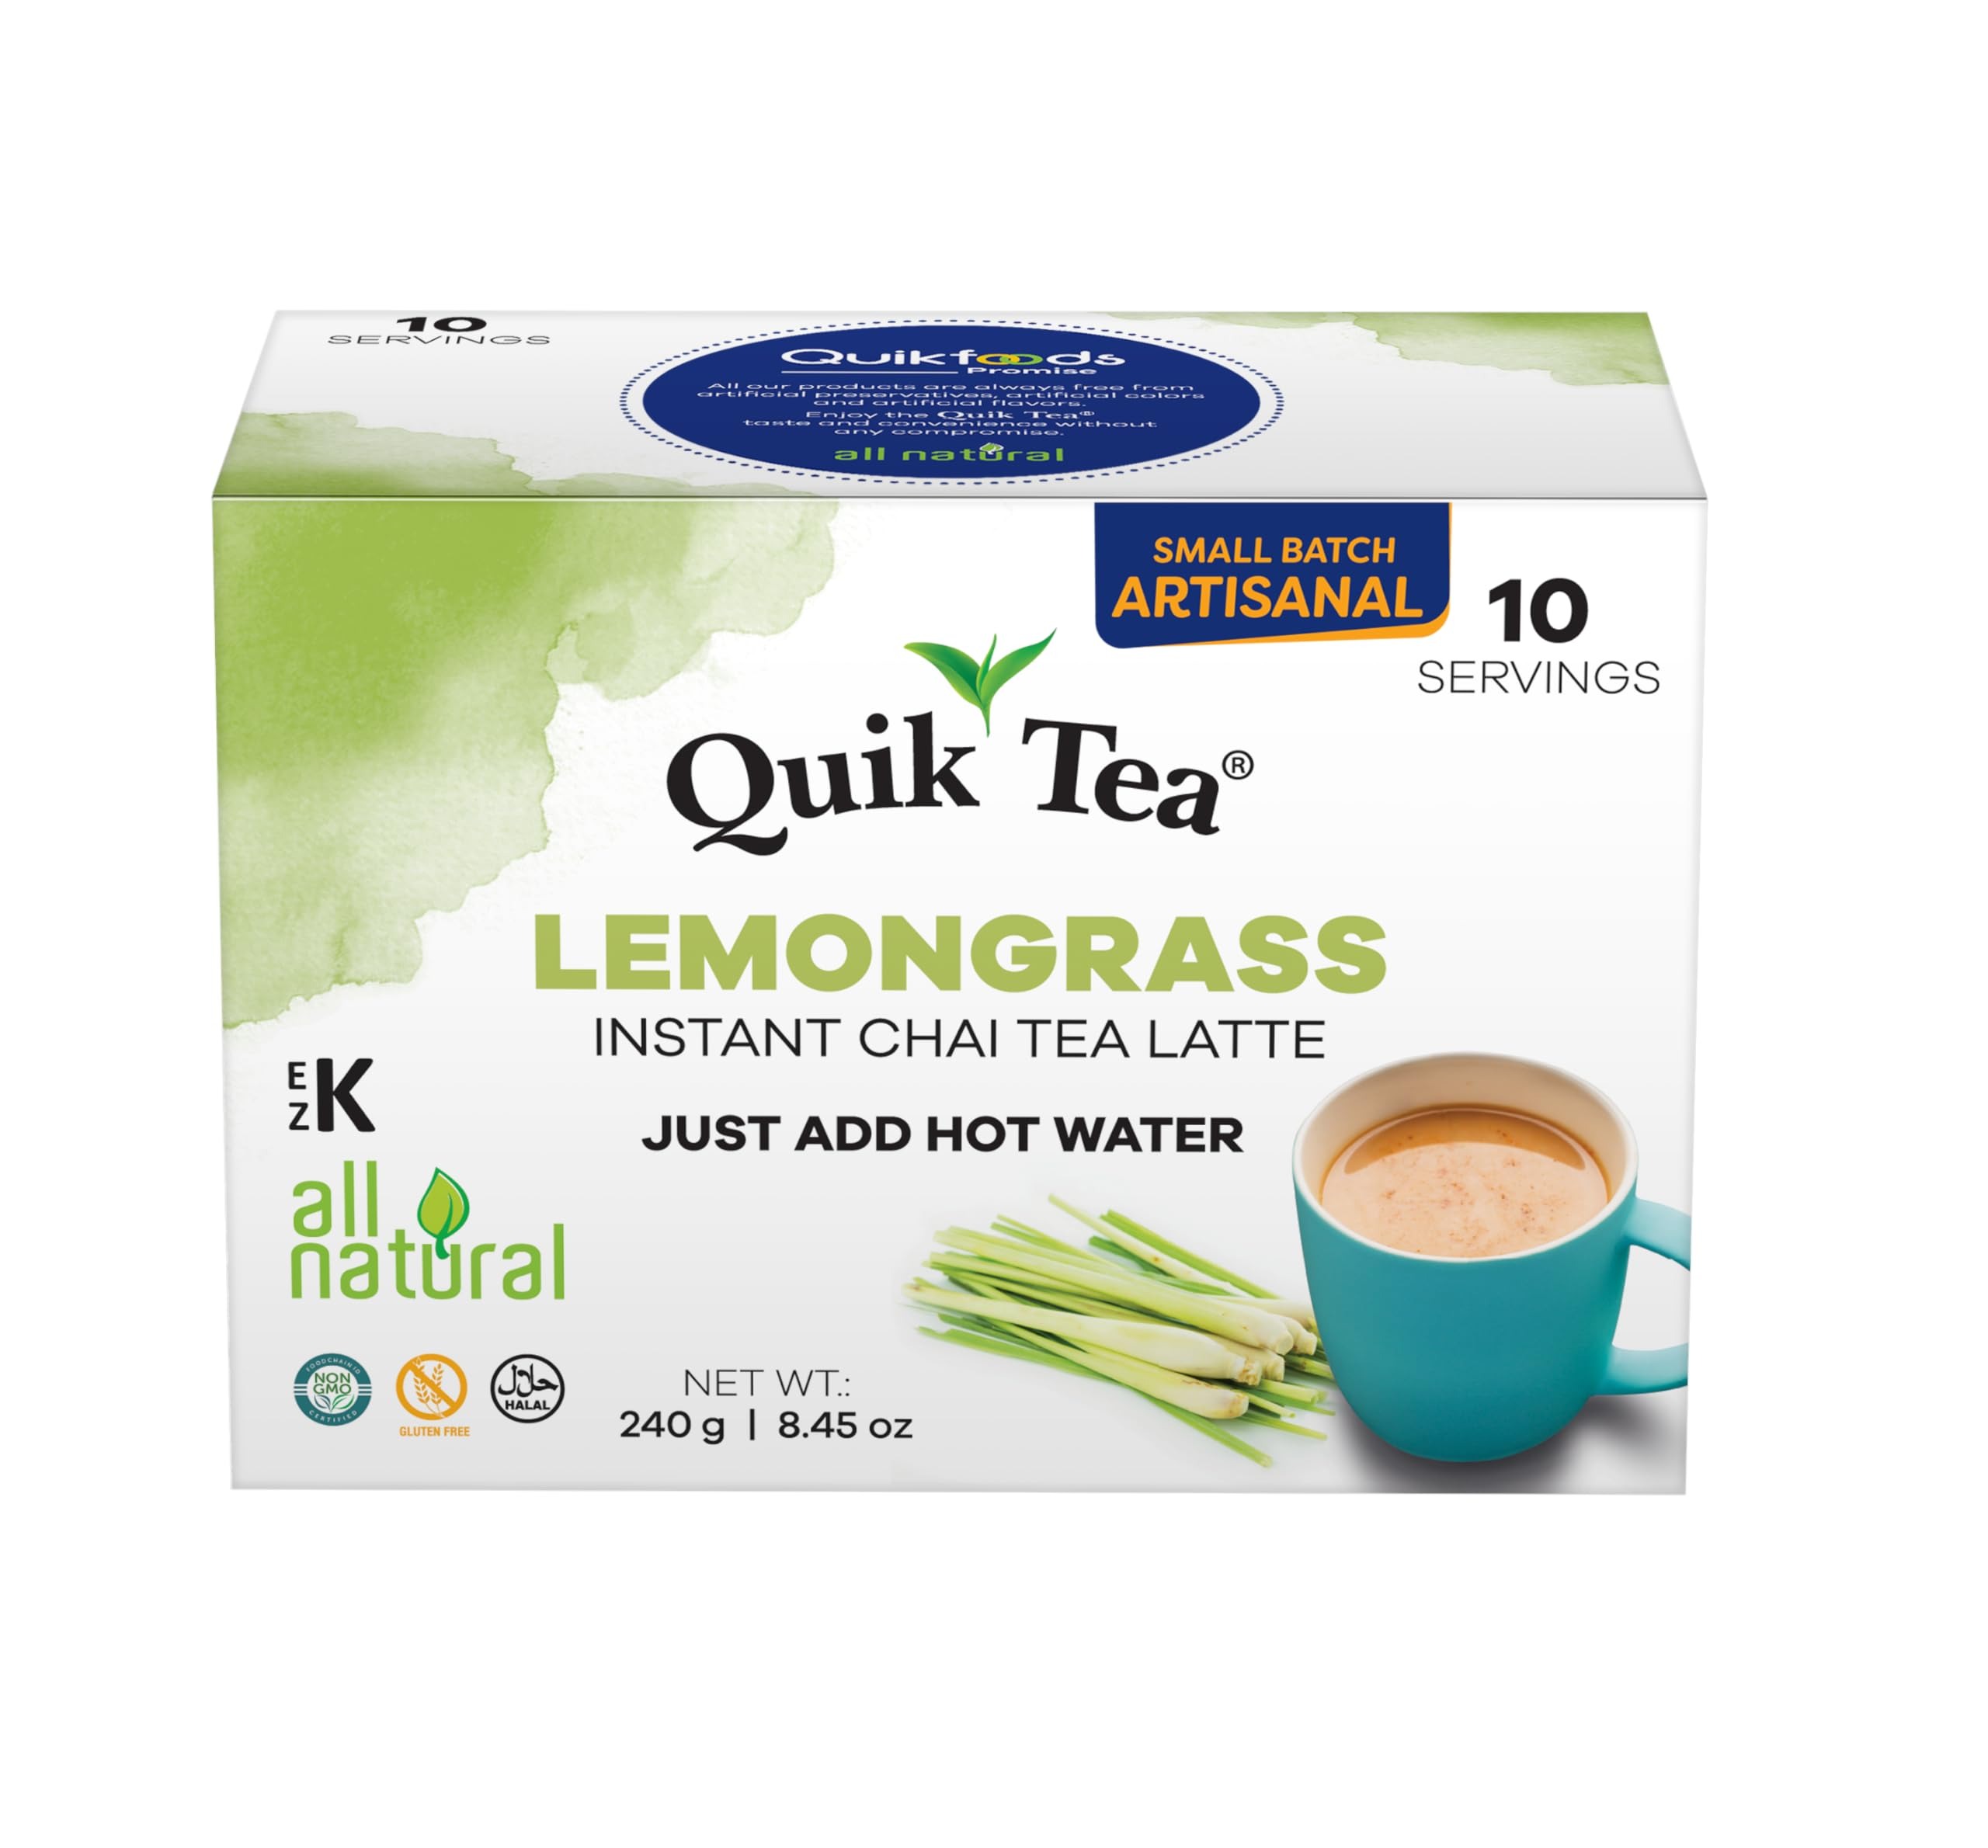
Item Name: QuikTea Lemongrass Chai Tea Latte - 10 Count Single Box - All Natural Preservative Free Authentic Chai from Assam
Bullet Point 1: Rich & Aromatic Blend – Made with Assam and Darjeeling tea, combined with the refreshing essence of lemongrass.
Bullet Point 2: Coffee Alternative – A flavorful option for those looking for a warm, spiced beverage.
Bullet Point 3: Simple & Convenient – Instant mix requires only hot water—no need to add milk or sugar.
Bullet Point 4: No Preservatives – Crafted without preservatives, bringing you a balanced and enjoyable taste.
Bullet Point 5: Authentic Flavor – Sourced from select tea gardens to deliver a smooth and satisfying chai experience.
Product Description: Quik Tea Lemongrass Chai Latte offers a refreshing blend of aromatic spices and premium tea leaves, sourced from select tea gardens in India. This chai features a citrusy and earthy flavor with hints of eucalyptus and lemon, creating a unique and soothing taste experience. Designed for convenience, each box contains individual servings of the chai latte mix, making preparation quick and effortless. Simply add hot water, stir, and enjoy a perfectly balanced cup without the need for additional milk or sugar. Bringing authentic chai flavors into an easy-to-make format, Quik Tea makes it simple to enjoy a flavorful and comforting beverage anytime.
Value: 8.45
Unit: Ounce

Price: 9.205